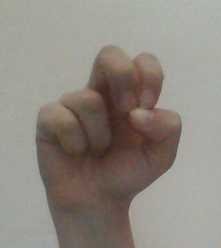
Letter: gaaf